Bergen Light Rail

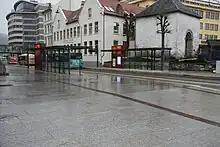
Nonneseteren station on the Bergen Light Rail

The building of the line is the responsibility of Bybanen Utbygging, which is a unit in Vestland County Council. Due to the present pause in the construction process, Bybanen Utbygging will be reduced in size in 2024. The physical infrastructure and trams are owned by Bybanen AS, a limited company wholly owned by Vestland County Council. This company is responsible for the maintenance of the right-of-way and the vehicles, and for extensions. Light rail operations are based on contracts granted after public tender competitions held by Bybanen AS. The time tables are decided by Skyss, another unit in Vestland County Council that administers all public transport in Vestland, including buses, boats and ferries. The light rail operation is currently handled by Tide Buss og Bane AS. Stadler has the responsibility for maintenance of the trams for the first seven years, as part of the purchase contract.